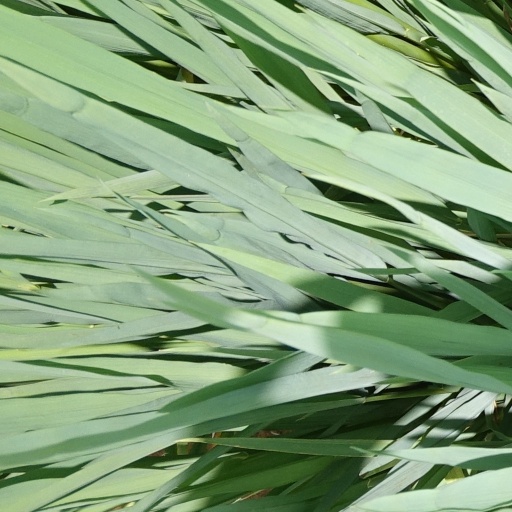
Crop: rice